China–Ukraine relations

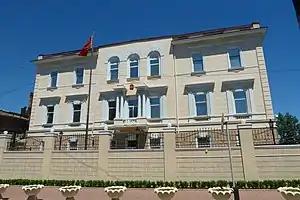
Chinese consulate-general in Odesa, Ukraine.

China–Ukraine relations are foreign relations between Ukraine and China. The earliest contact in record between the nations date back to the first Russian Orthodox mission in China in 1715, which was led by the Ukrainian Archimandrite Hilarion (Lezhaysky). As part of the Soviet Union, Ukraine recognized the People's Republic of China in October 1949. After Ukraine gained independence from the Soviet Union in 1991, the two countries built formal diplomatic relations in 1992, and declared a strategic partnership in 2011.